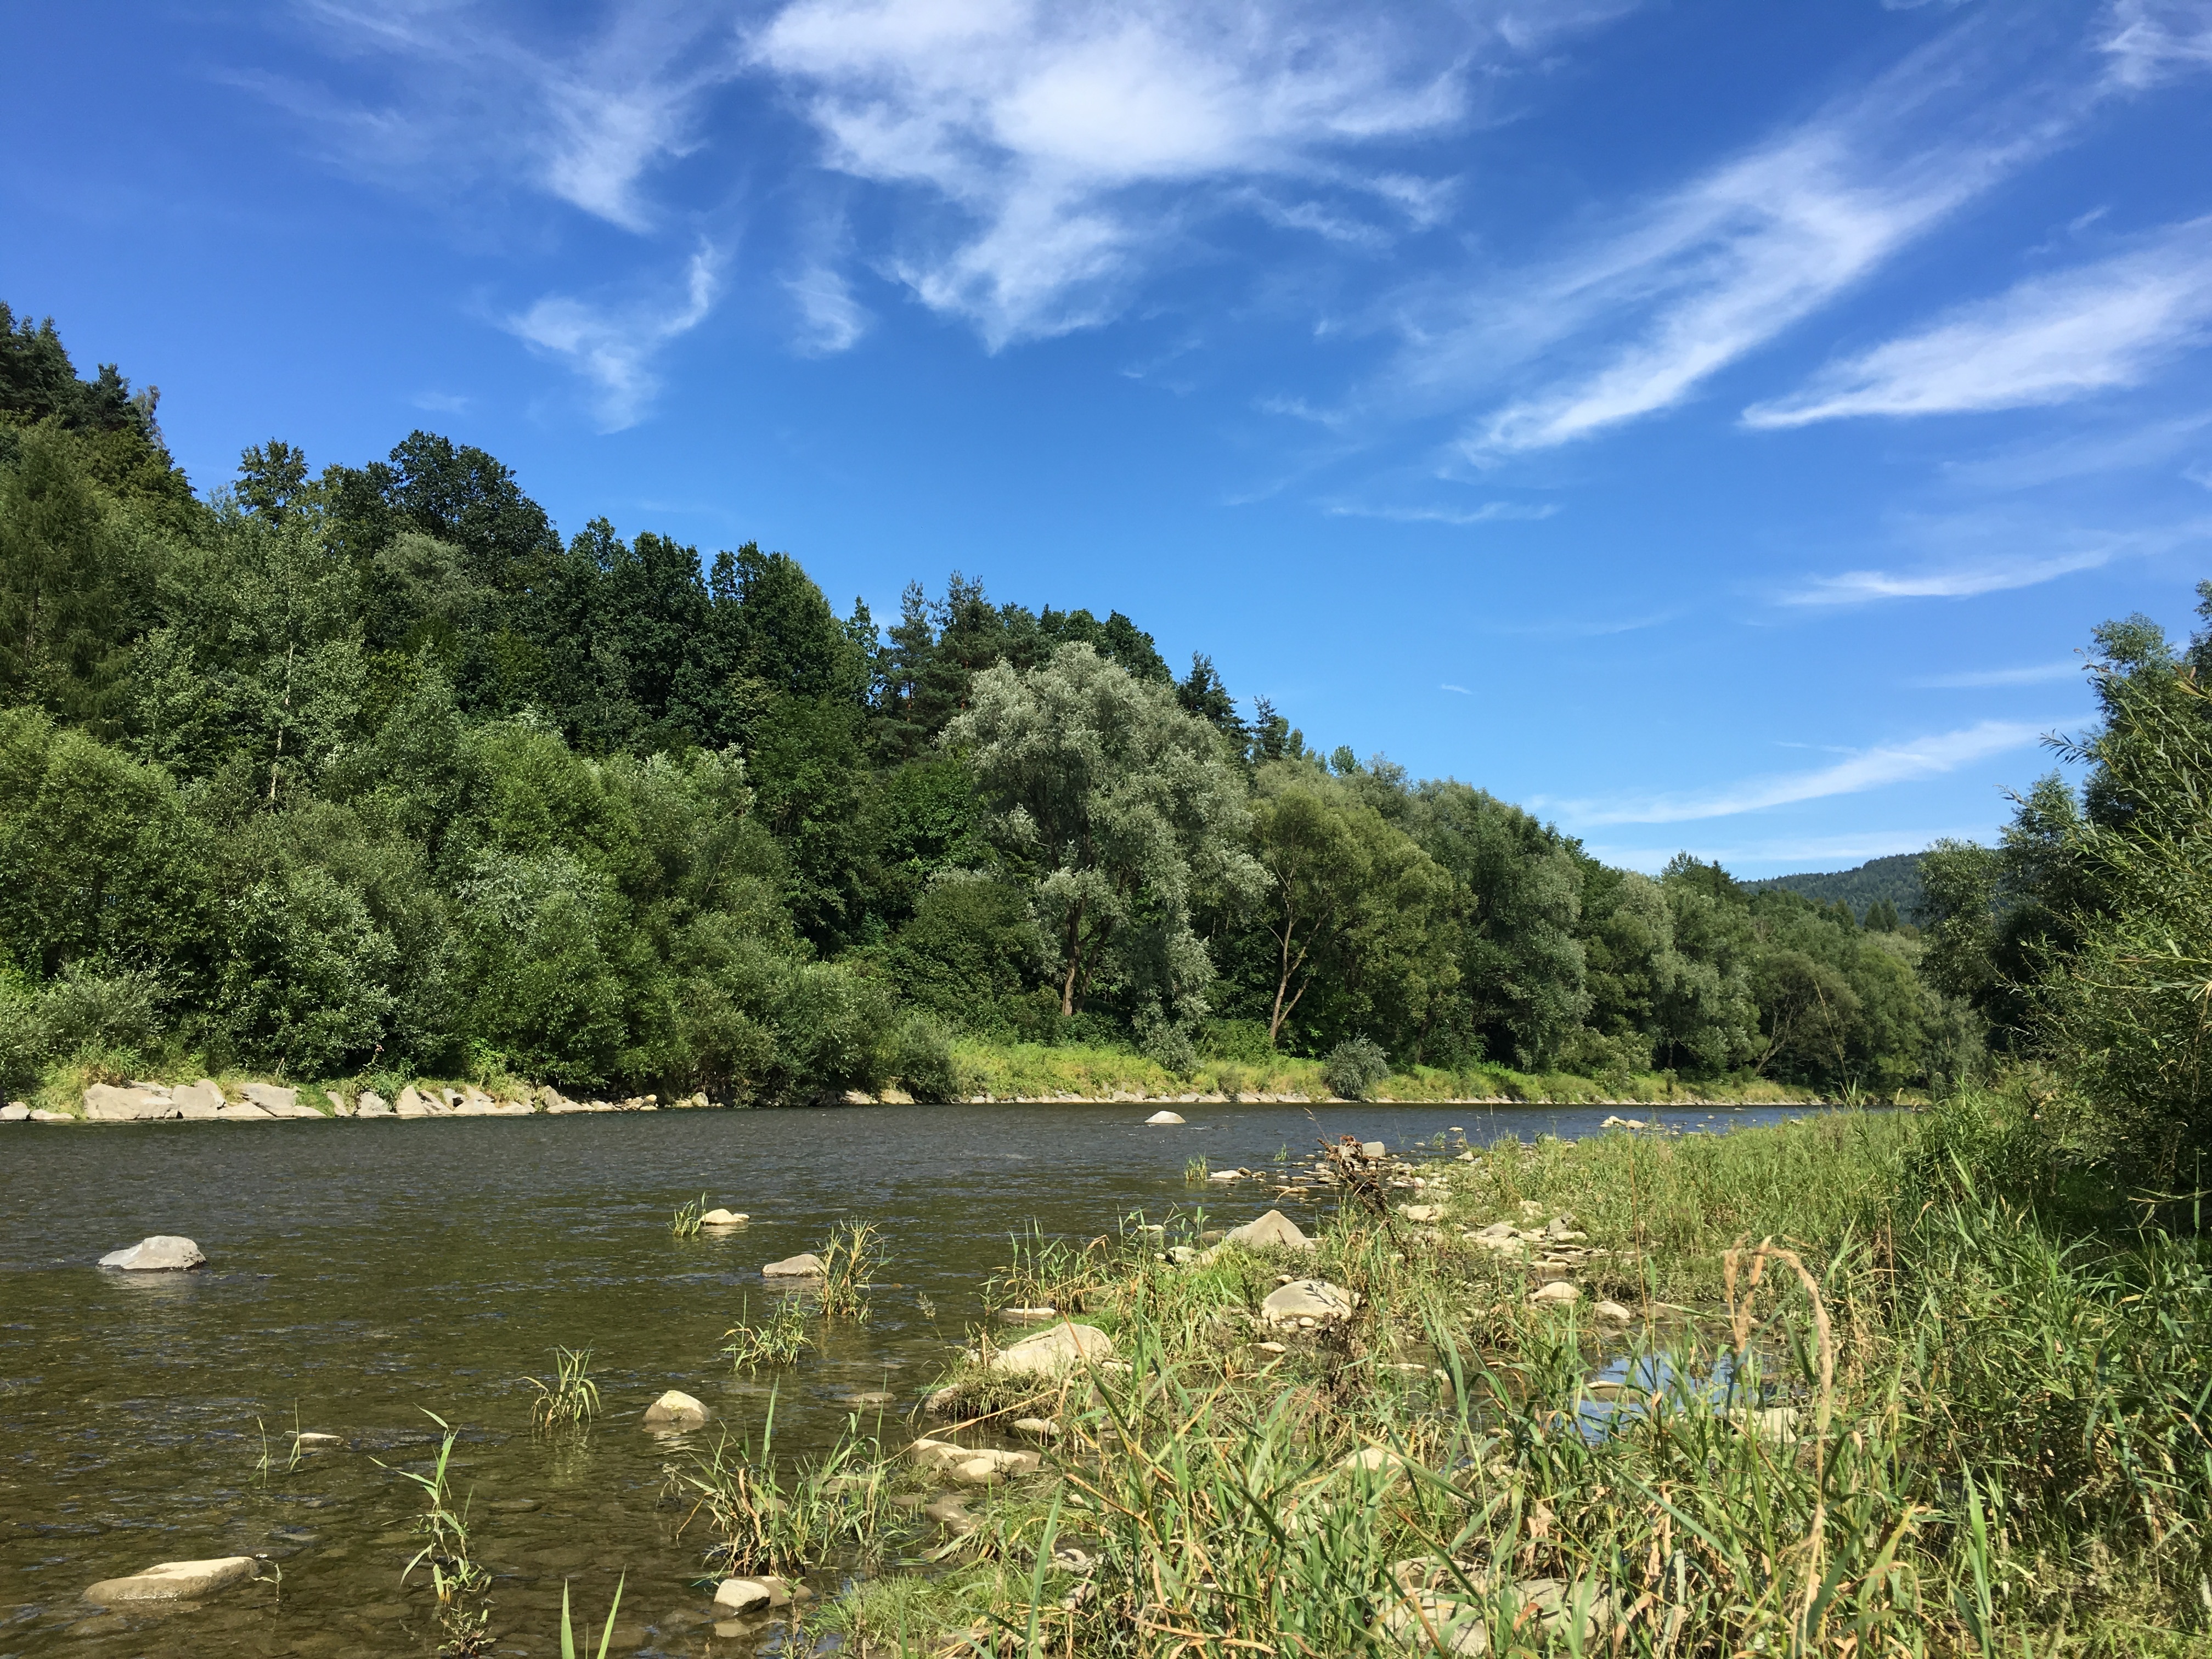
landscape, tree, water, nature, forest, grass, wilderness, mountain, meadow, lake, river, mountain range, stone, summer, foliage, stream, brook, green, pebble, reservoir, gravel, holidays, pebbles, poland, wetland, habitat, loch, the sun, ecosystem, the stones, rural area, the brook, raba, natural environment, geographical feature, mountainous landforms